Amateur Radio on the International Space Station

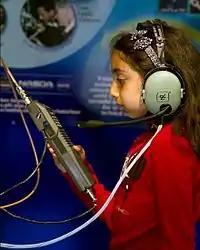
A student speaks to crew on the International Space Station using Amateur Radio equipment, provided free by volunteers of the ARISS program.

Amateur Radio on the International Space Station (ARISS) is a program that facilitates radio communications between licensed amateur radio operators and crew members aboard the International Space Station using the amateur-satellite service. The primary goal or ARISS is "to promote exploration of science, technology, engineering, and mathematics topics" and inspire individuals to pursue careers in STEM.